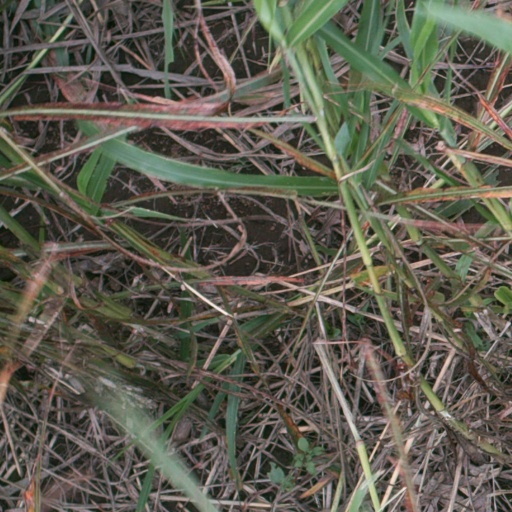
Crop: sorghum